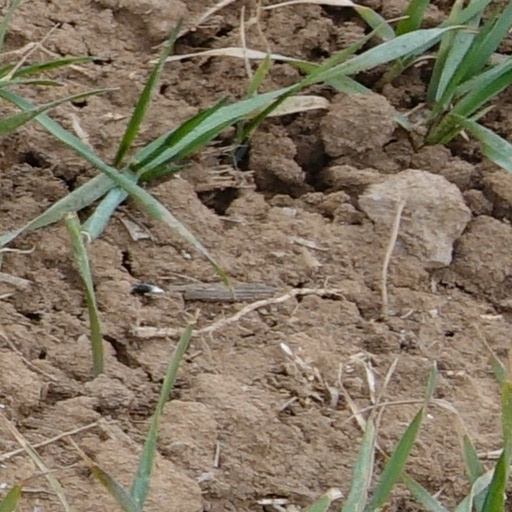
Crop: wheat